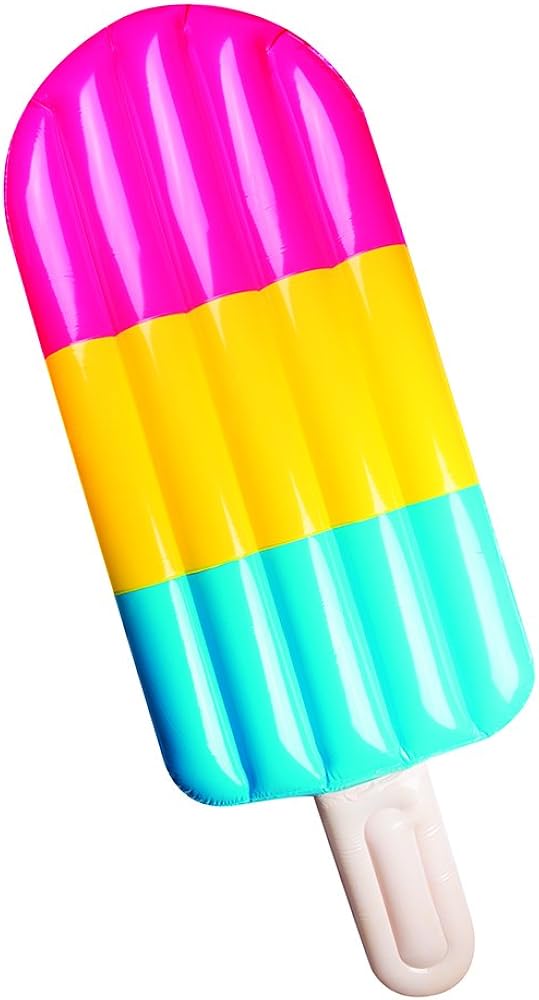
Wembley Fun Summer Large Pool Floats
Category: AMAZON FASHION
Enjoy this colorful popsicle float in your pool or at the beach. You are guaranteed to have some fun in the sun with this 6 foot long giant ice pop floating device/water toy.
Features: 100% Polyvinyl Chloride | Imported | Hand Wash | 6 feet in width | Great for the pool or beach | Includes repair patch | Durable construction | Max weight 225lb